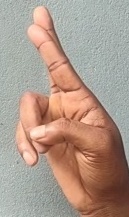
ASL sign: R